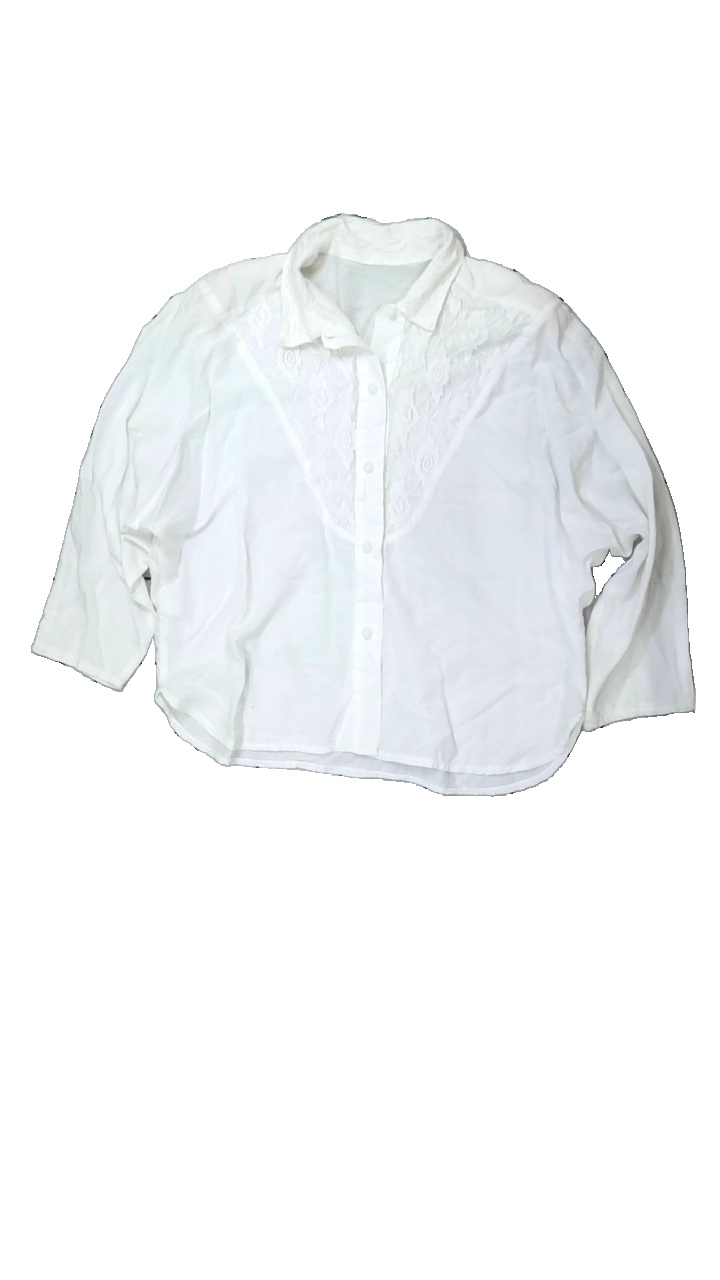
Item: Blouse (Ladies)
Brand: Missing
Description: vit blus med spets detaljer
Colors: White
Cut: Regular
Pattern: Lace
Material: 59% viscose 41% nylone
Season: All
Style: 80s
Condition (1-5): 5
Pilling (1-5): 5
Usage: Reuse
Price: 50-100